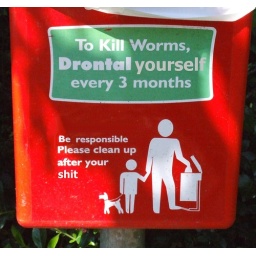
spotted this sign in Fitzgeralds park,Cork and had to have some fun changing it !